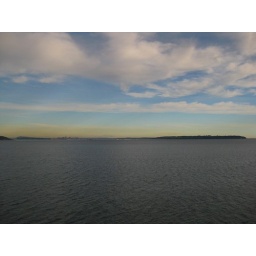
Vancouver from ferry. i live in the green bit on the right of screen